Getting Dirty in Japan

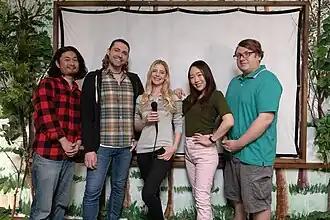
Nishizaka, McCombs, Olsson, Inko, and Williams at a promotional event for Getting Dirty in Japan.

Getting Dirty in Japan currently has a review average of 4.9/5.0 on Amazon Prime Video of Japan and a 9.8/10 rating on IMDb as of August 2023. The show has been reviewed favorably in Japanese mass media, especially the unscripted nature and the counterpoint of having someone who is not interested in the outdoors also reviewing the activities.